On the Way to the Wedding

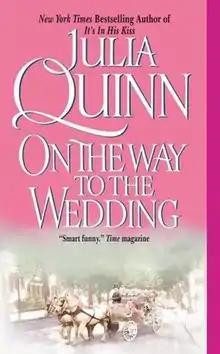
First edition cover

On the Way to the Wedding is a 2006 historical romance written by Julia Quinn, published by Avon. It is the eighth and final novel of Quinn's Bridgerton series set in Regency England and tells the story of Gregory, the youngest male Bridgerton sibling.